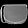
Label: Bag